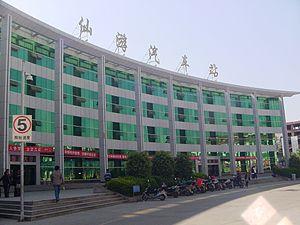
Le xian de Xianyou est un district administratif de la province du Fujian en Chine. Il est placé sous la juridiction de la ville-préfecture de Putian.